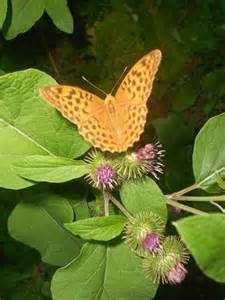
Label: farfalla